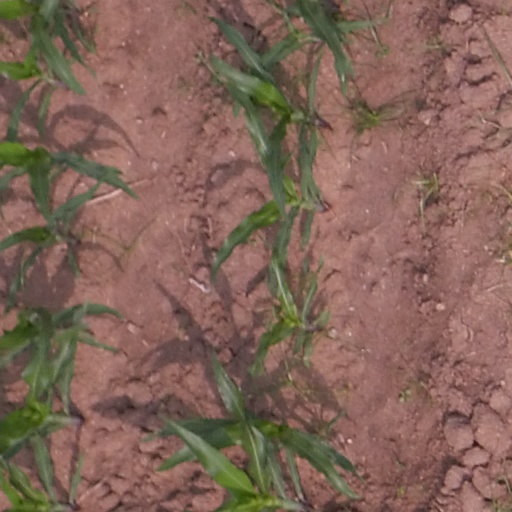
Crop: maize; corn